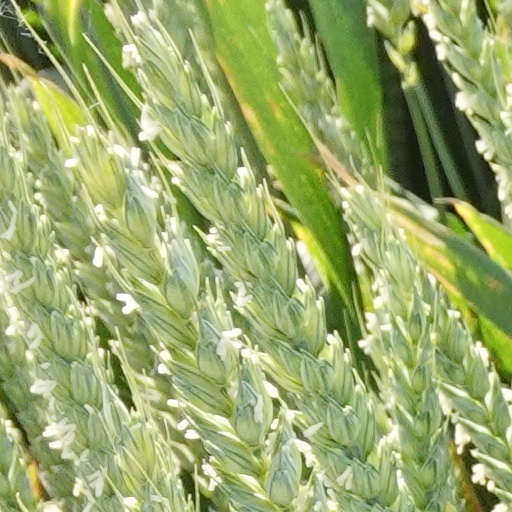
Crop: wheat